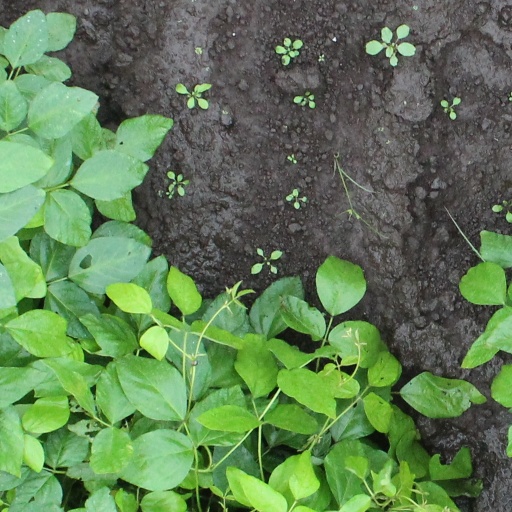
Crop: soybean